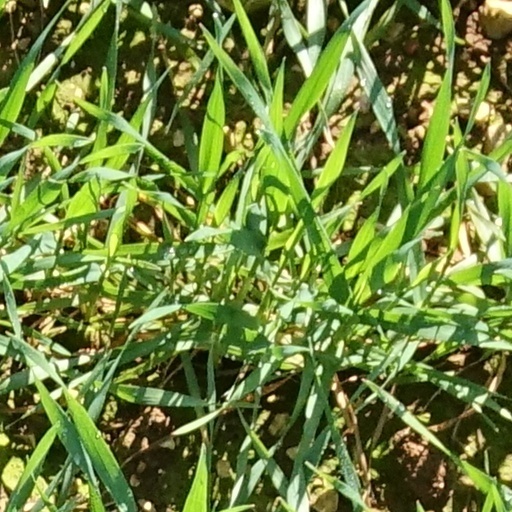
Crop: wheat